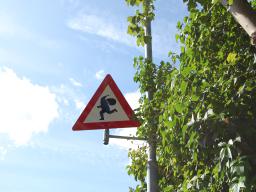
Label: Background_without_leaves